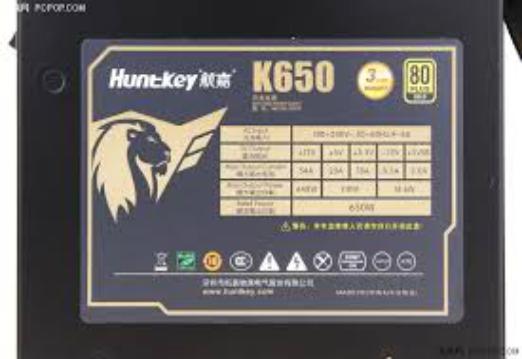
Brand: huntkey
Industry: Food